Hurricane Celia

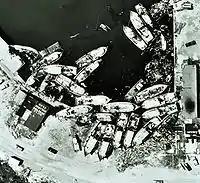
Boats blown ashore by Celia at Aransas Pass

The most severe damage was in Corpus Christi and Aransas Pass. Throughout the state, 8,950 homes were destroyed and it damaged about 55,650 others. About 252 small businesses, 331 boats, and 310 farm buildings were either damaged or destroyed. Initially, losses were estimated to have reached $434 million. However, due to lower insurance rate of coverage, the original insured losses, $310 million, were tripled, rather than doubled. Thus, the damage toll was revised upward to $930 million in 2011. Damage to crops was slightly more than $8.8 million. In addition, Celia caused 15 fatalities and injured 466 others. The most severe damage occurred in the streaks of damage, not by tornadoes, but a series microbursts and downbursts, most of which occurred in a 15-minute span. Survivors of the storm described the downbursts as "rocket shells" exploding. However, areas between the streaks suffered surprisingly little damage, mainly ornamental due to debris from the homes nearby. Celia dropped heavy rains as it made landfall. However, due to the small size and fast movement of the storm, precipitation was not widespread. At the time of landfall, much of Texas was suffering from a drought. Most areas received .